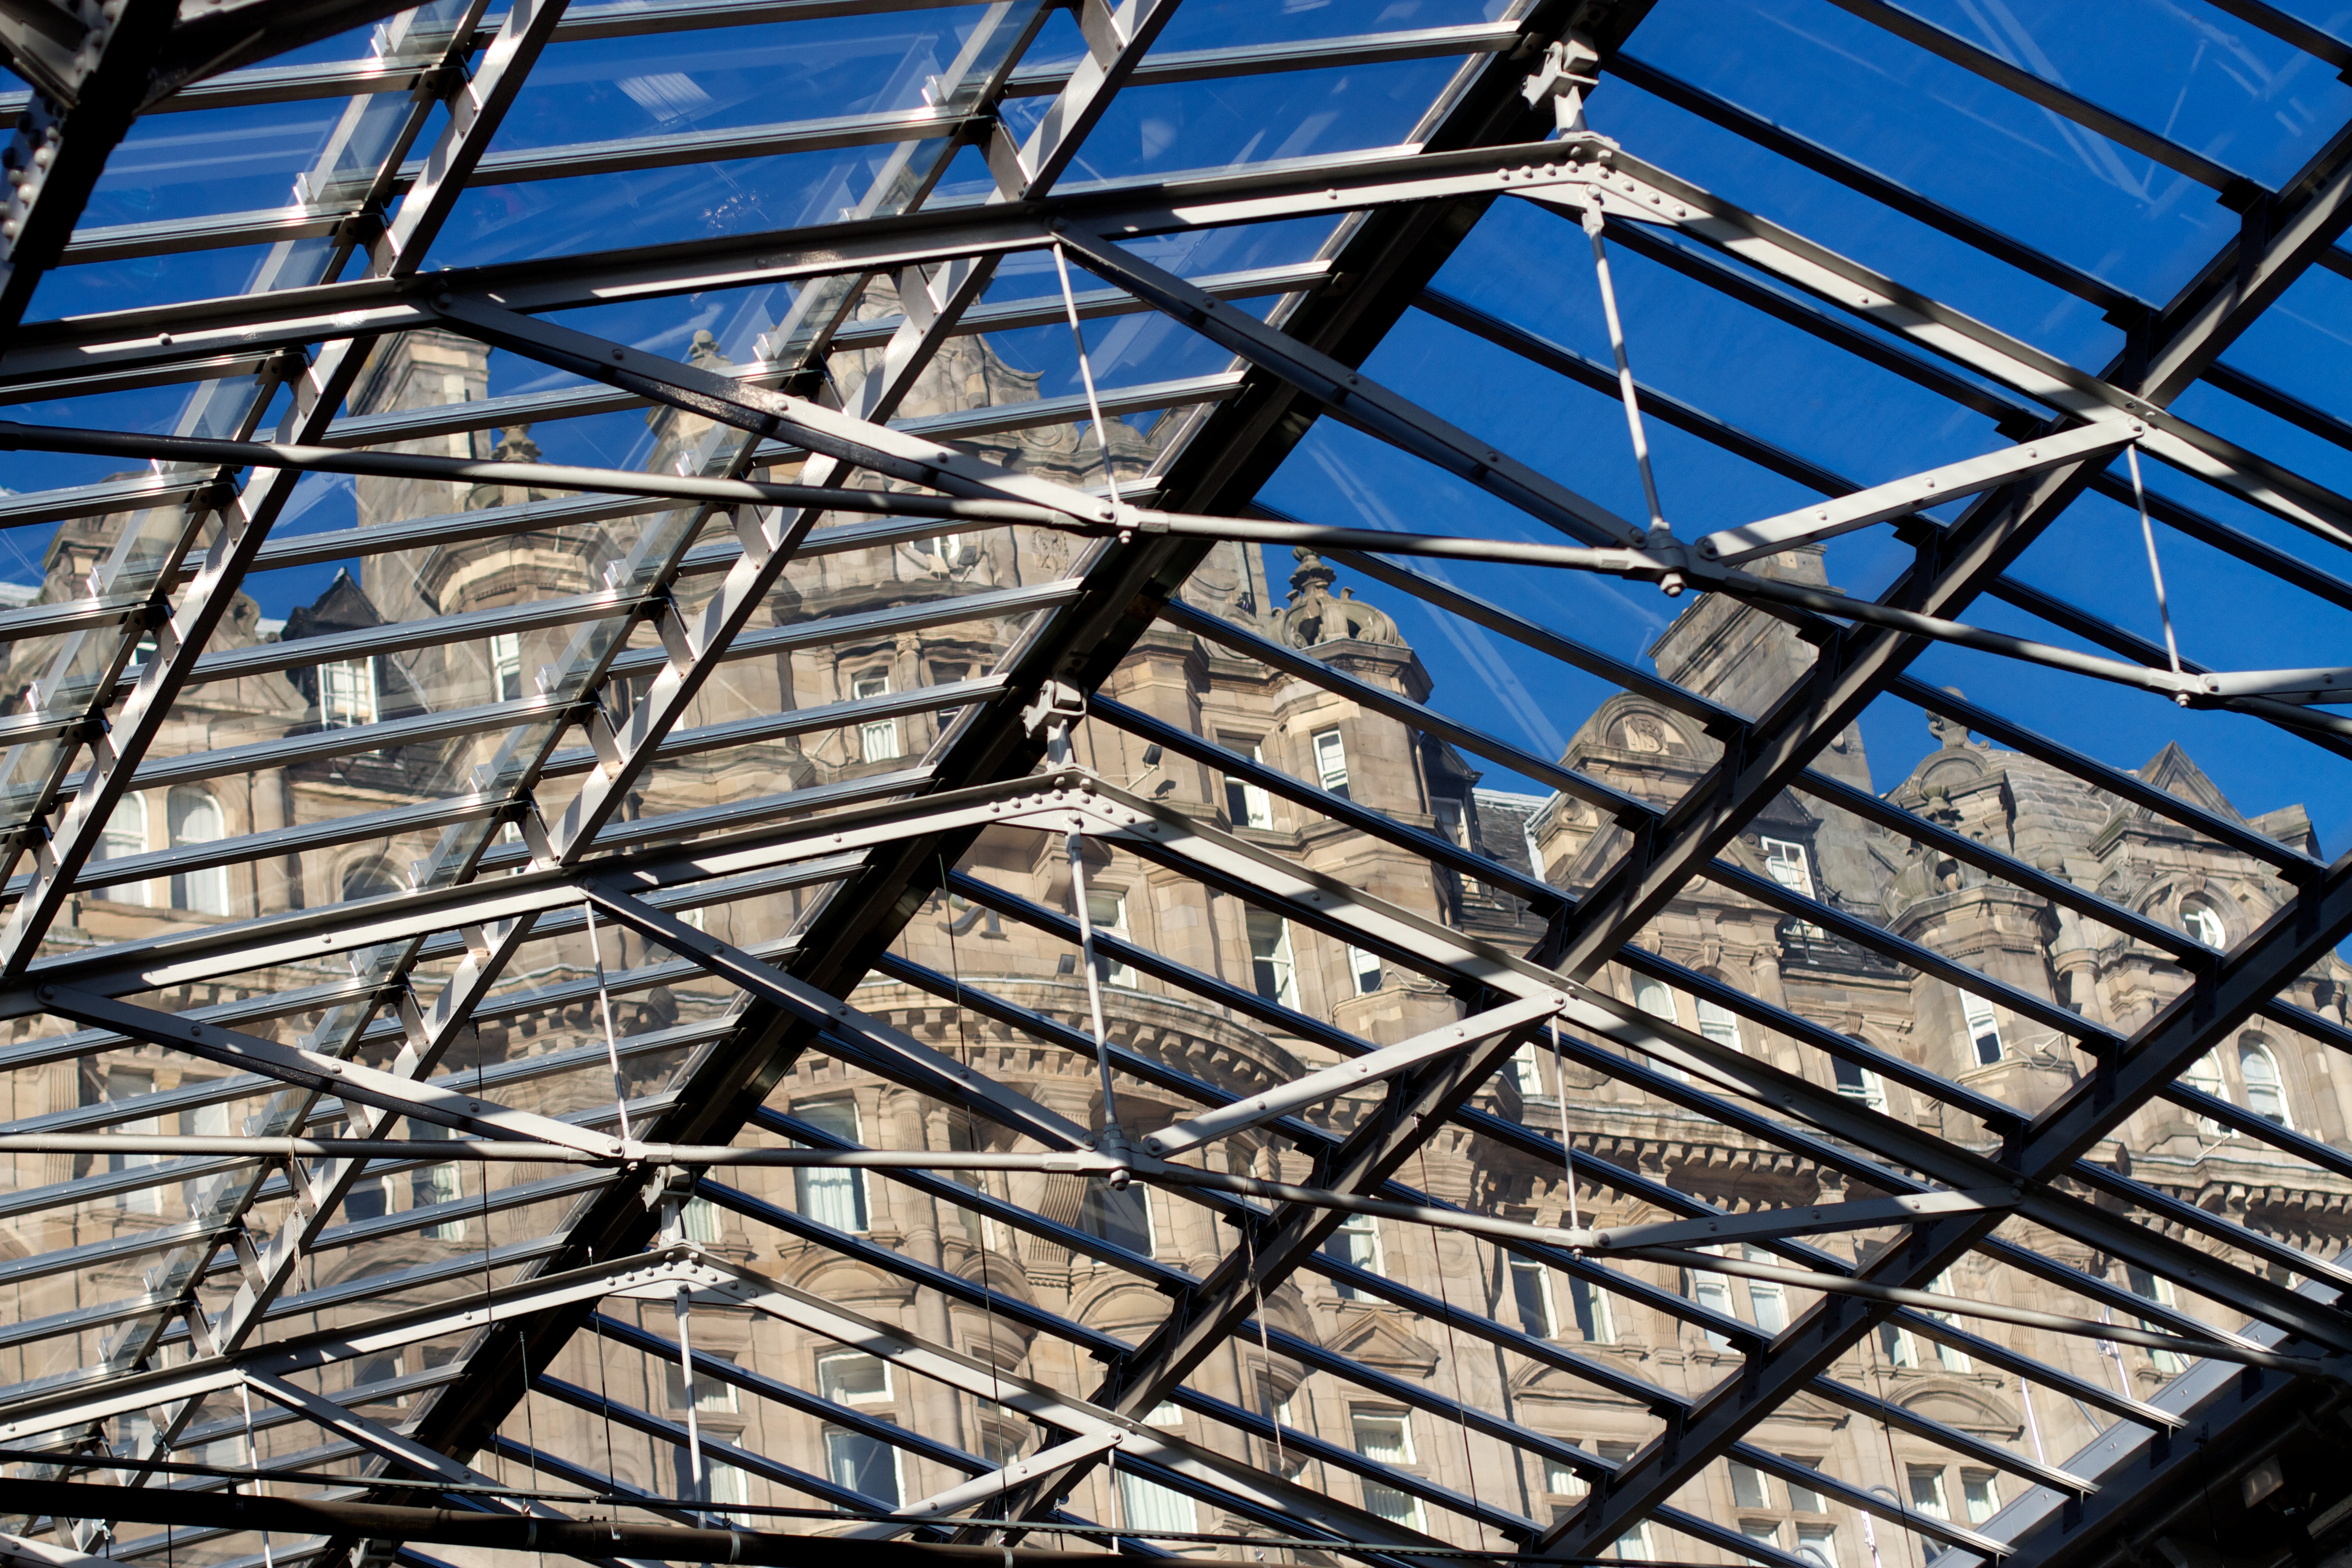
architecture, structure, roof, skyscraper, line, reflection, facade, stadium, cool image, symmetry, scaffolding, daylighting, outdoor structure